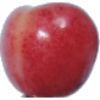
Label: Cherry Rainier 1